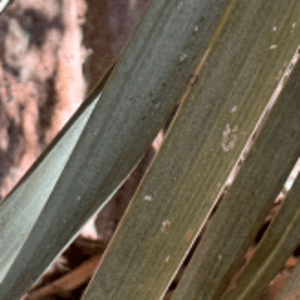
Label: Rachis Blight